Étroubles

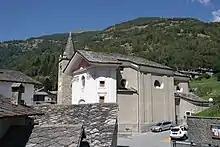
The parish church.

In Roman times, it was known as "Restapolis" and was the main centre in the Great St. Bernard Valley. It perhaps housed the local garrison watching the main access from Gaul. In medieval times, it was a stage on the Via Francigena.